Question: Where are the shadows?
Tambaya: Ina inuwar?
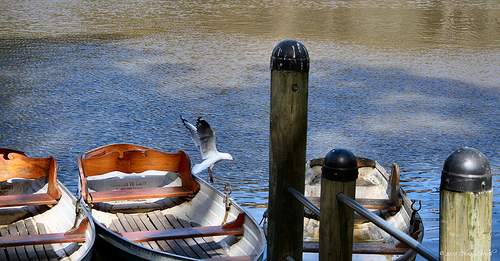
Answer: On the water.
Amsa: A kan ruwan.